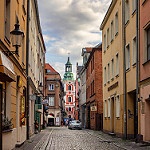
Scene: Outdoor